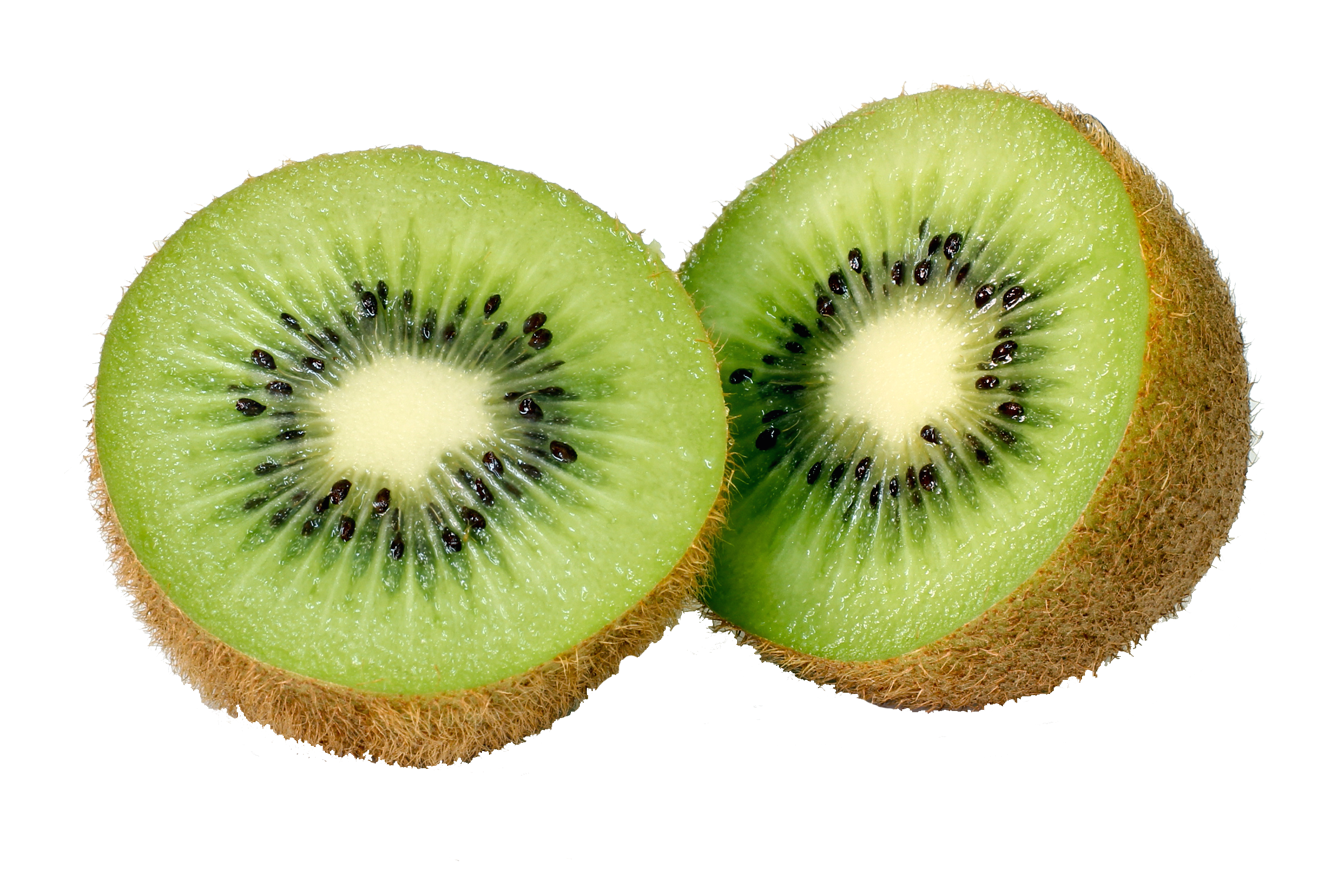
Label: Kiwi